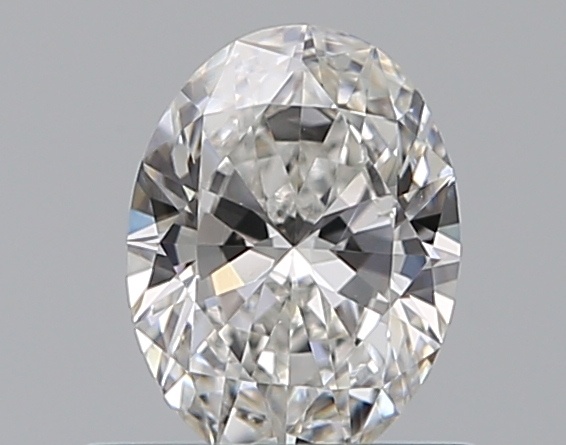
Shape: oval
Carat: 0.5
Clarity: VS2
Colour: F
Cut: EX
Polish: EX
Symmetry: VG
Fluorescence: N
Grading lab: GIA
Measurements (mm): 6.19 x 4.6 x 2.69